Karkinitska and Dzharylgatska Bays

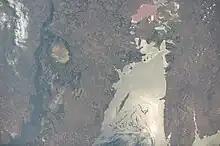
Satellite view of the area (North is to the left)

Karkinitska and Dzharylgatska Bays (also Karkinit and Dzharylgach Bays) is a RAMSAR site in Ukraine. The two bays (Karkinit Bay and in the Northern reaches of the Black Sea between the Ukrainian mainland and Crimea include several island spits and the Dzharylhach island, one of the largest uninhabited islands in Europe. Human activities (fishing, hunting grazing, etc.) are allowed.